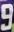
Number: 9